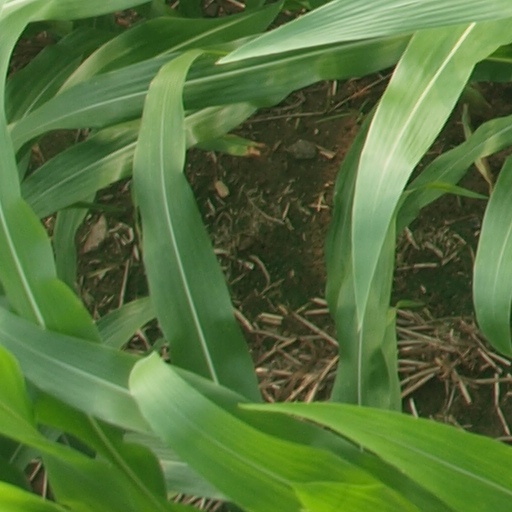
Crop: maize; corn